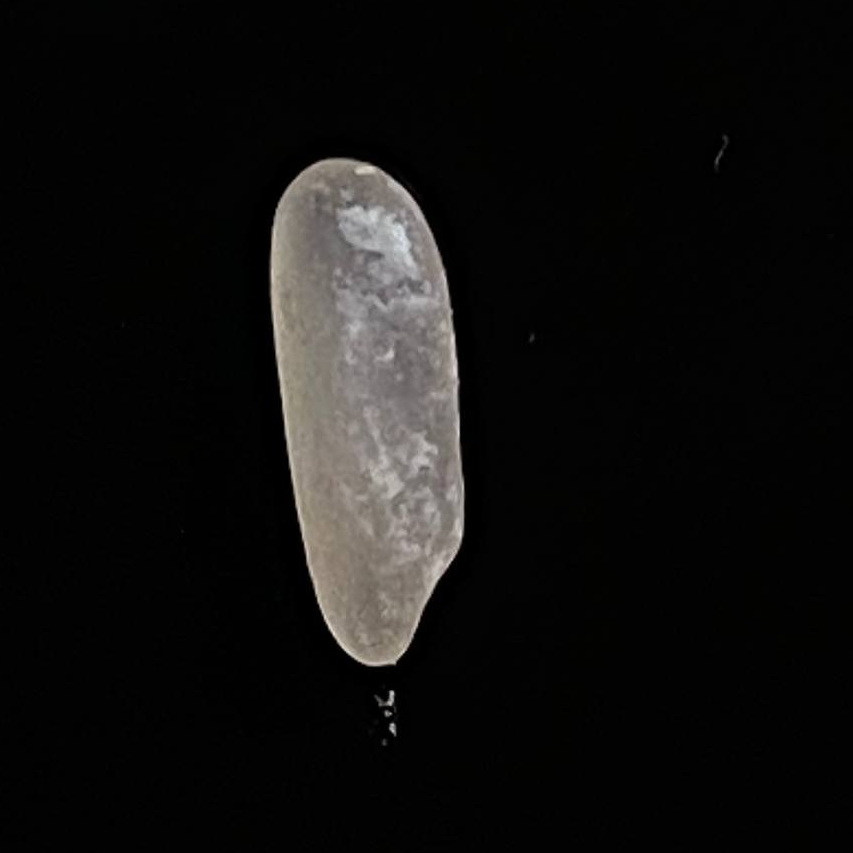
Rice variety: BR29